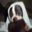
Label: dog